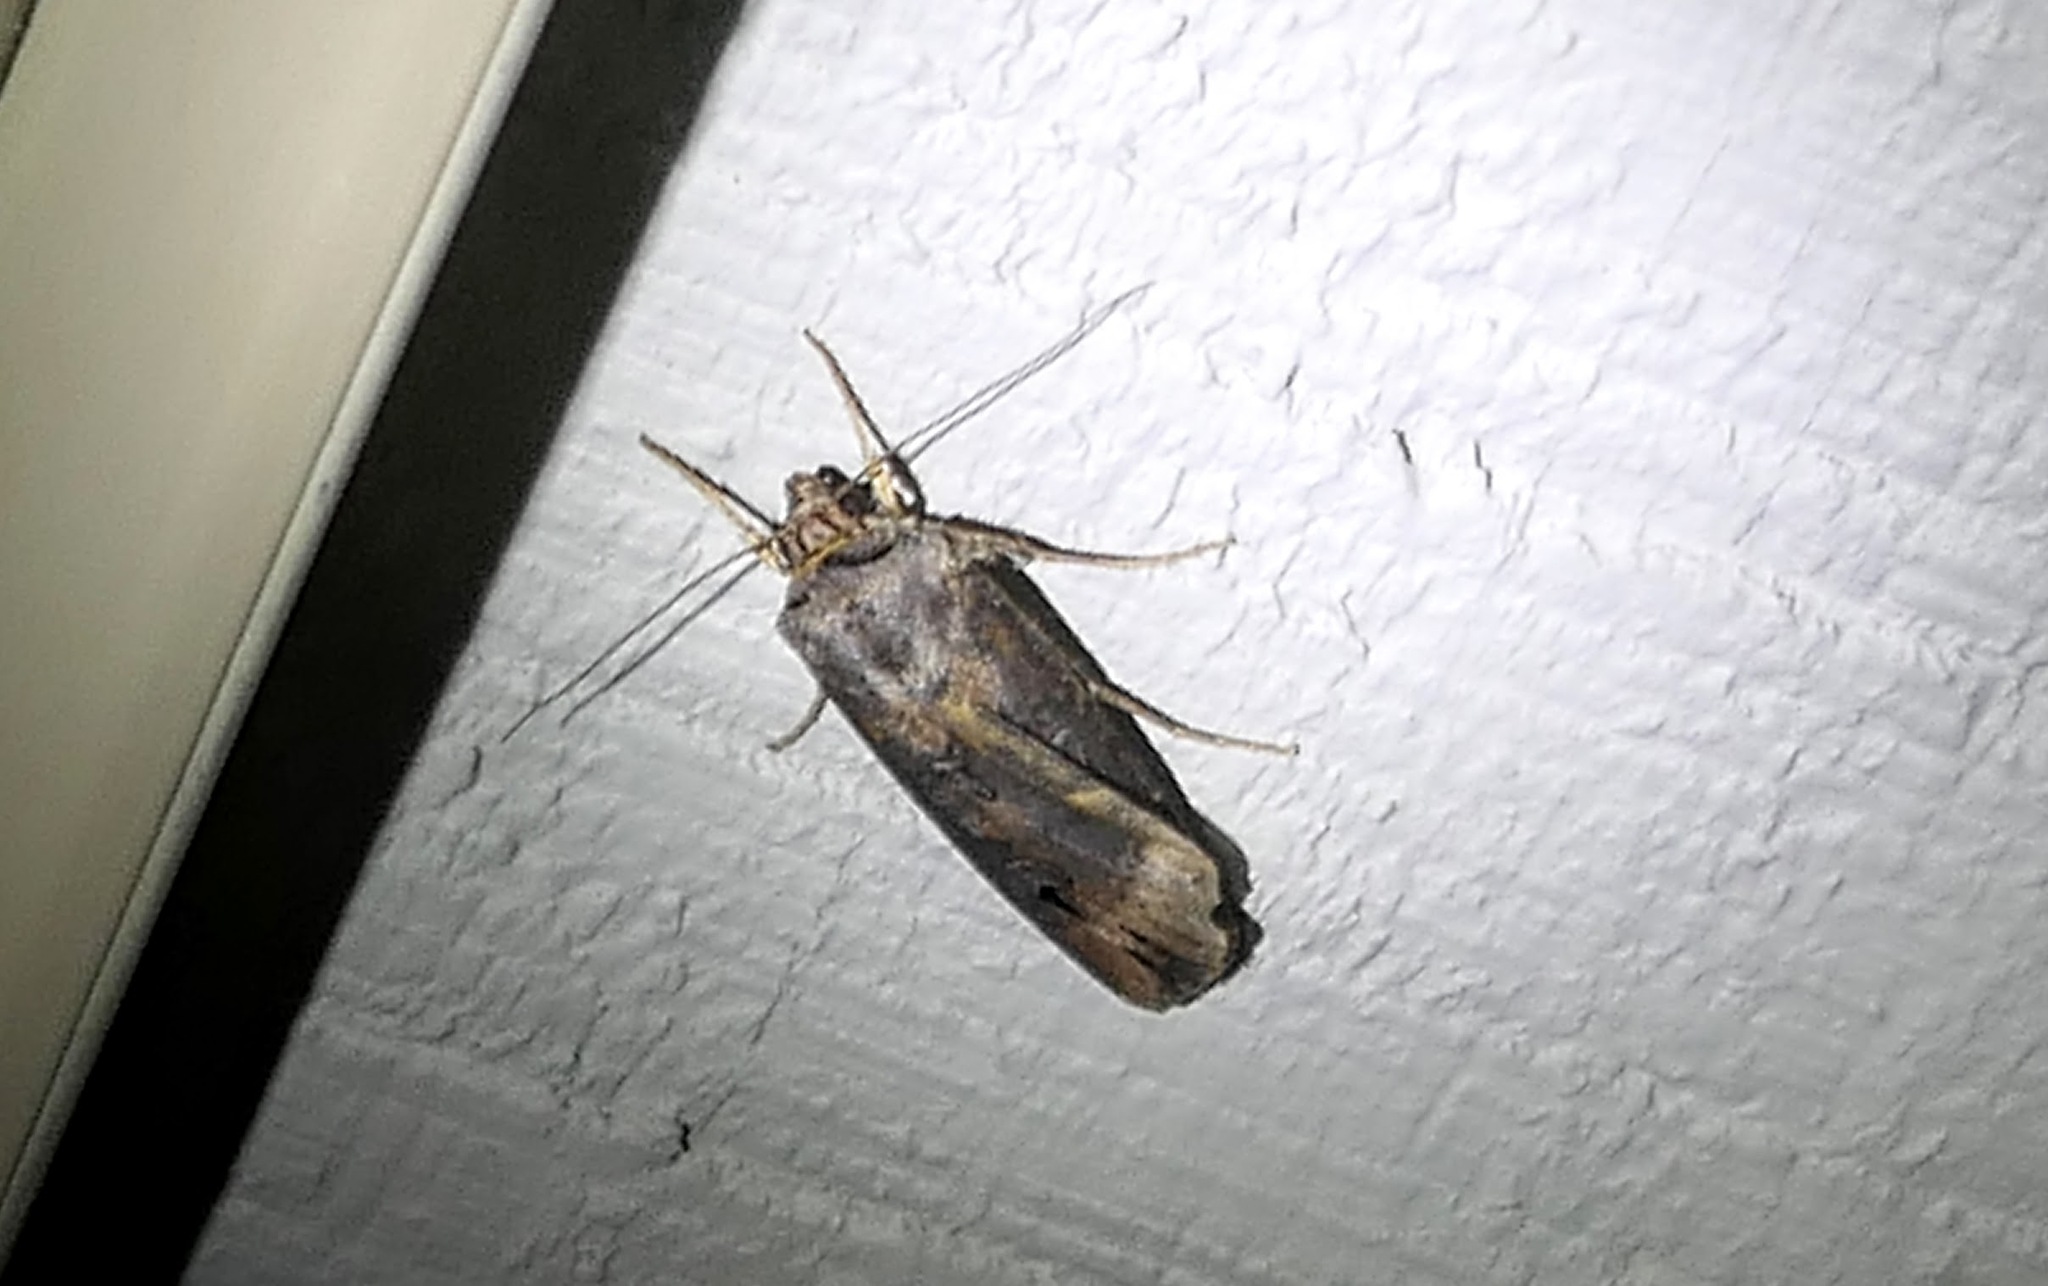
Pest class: cutworms